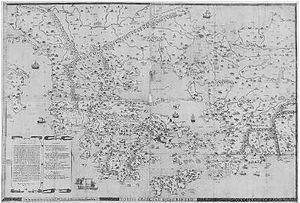
Nicolas Sophianos est un humaniste du XVIᵉ siècle, Grec de Corfou ayant vécu principalement en Italie, copiste, imprimeur, grammairien, philologue et cartographe.